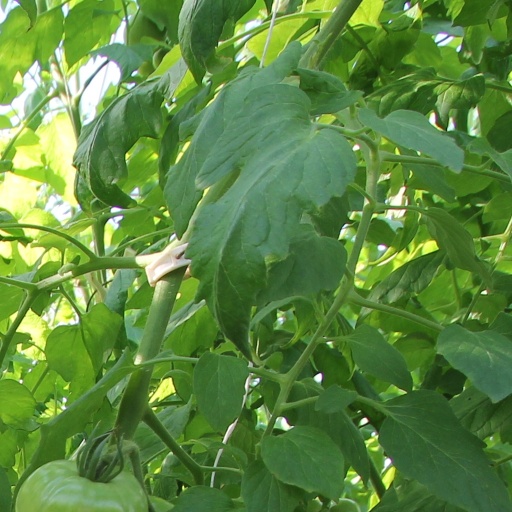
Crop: tomato